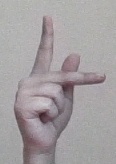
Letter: dha